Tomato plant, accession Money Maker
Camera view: horizontal (90 deg, fisheye); turntable rotation: 120 degrees
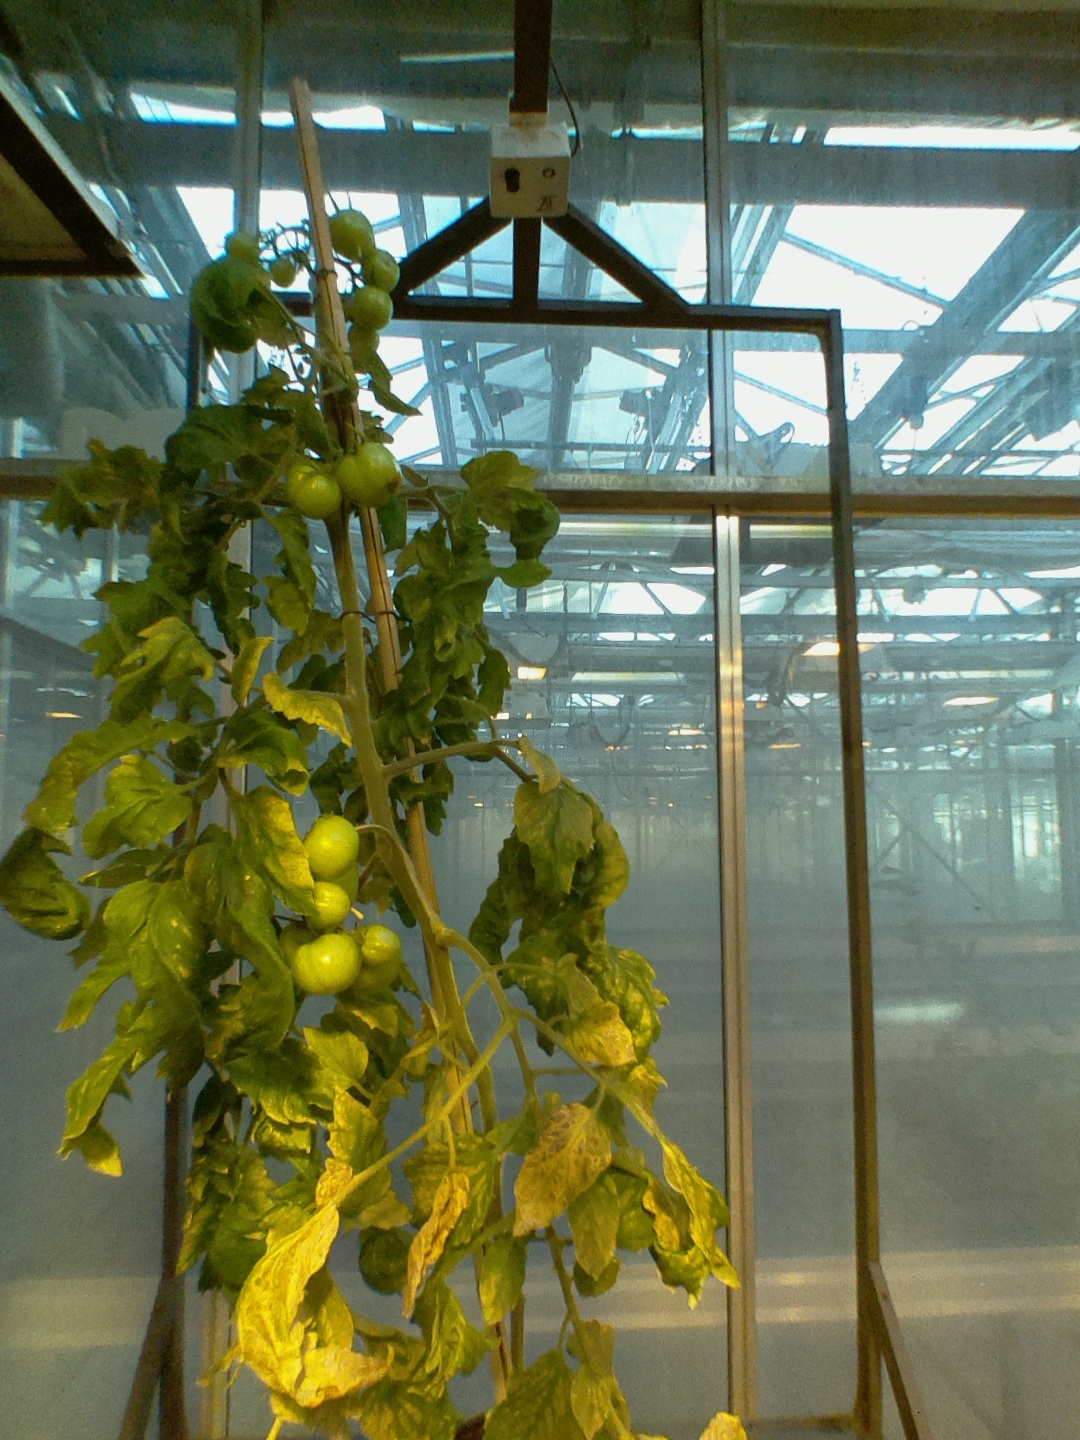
BBCH growth stage 79: 90% -100% of final fruit size